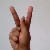
The image shows a hand gesture representing the letter 'K' in Indian Sign Language.